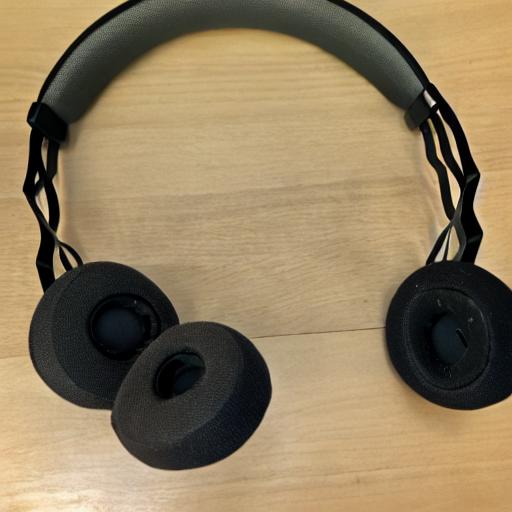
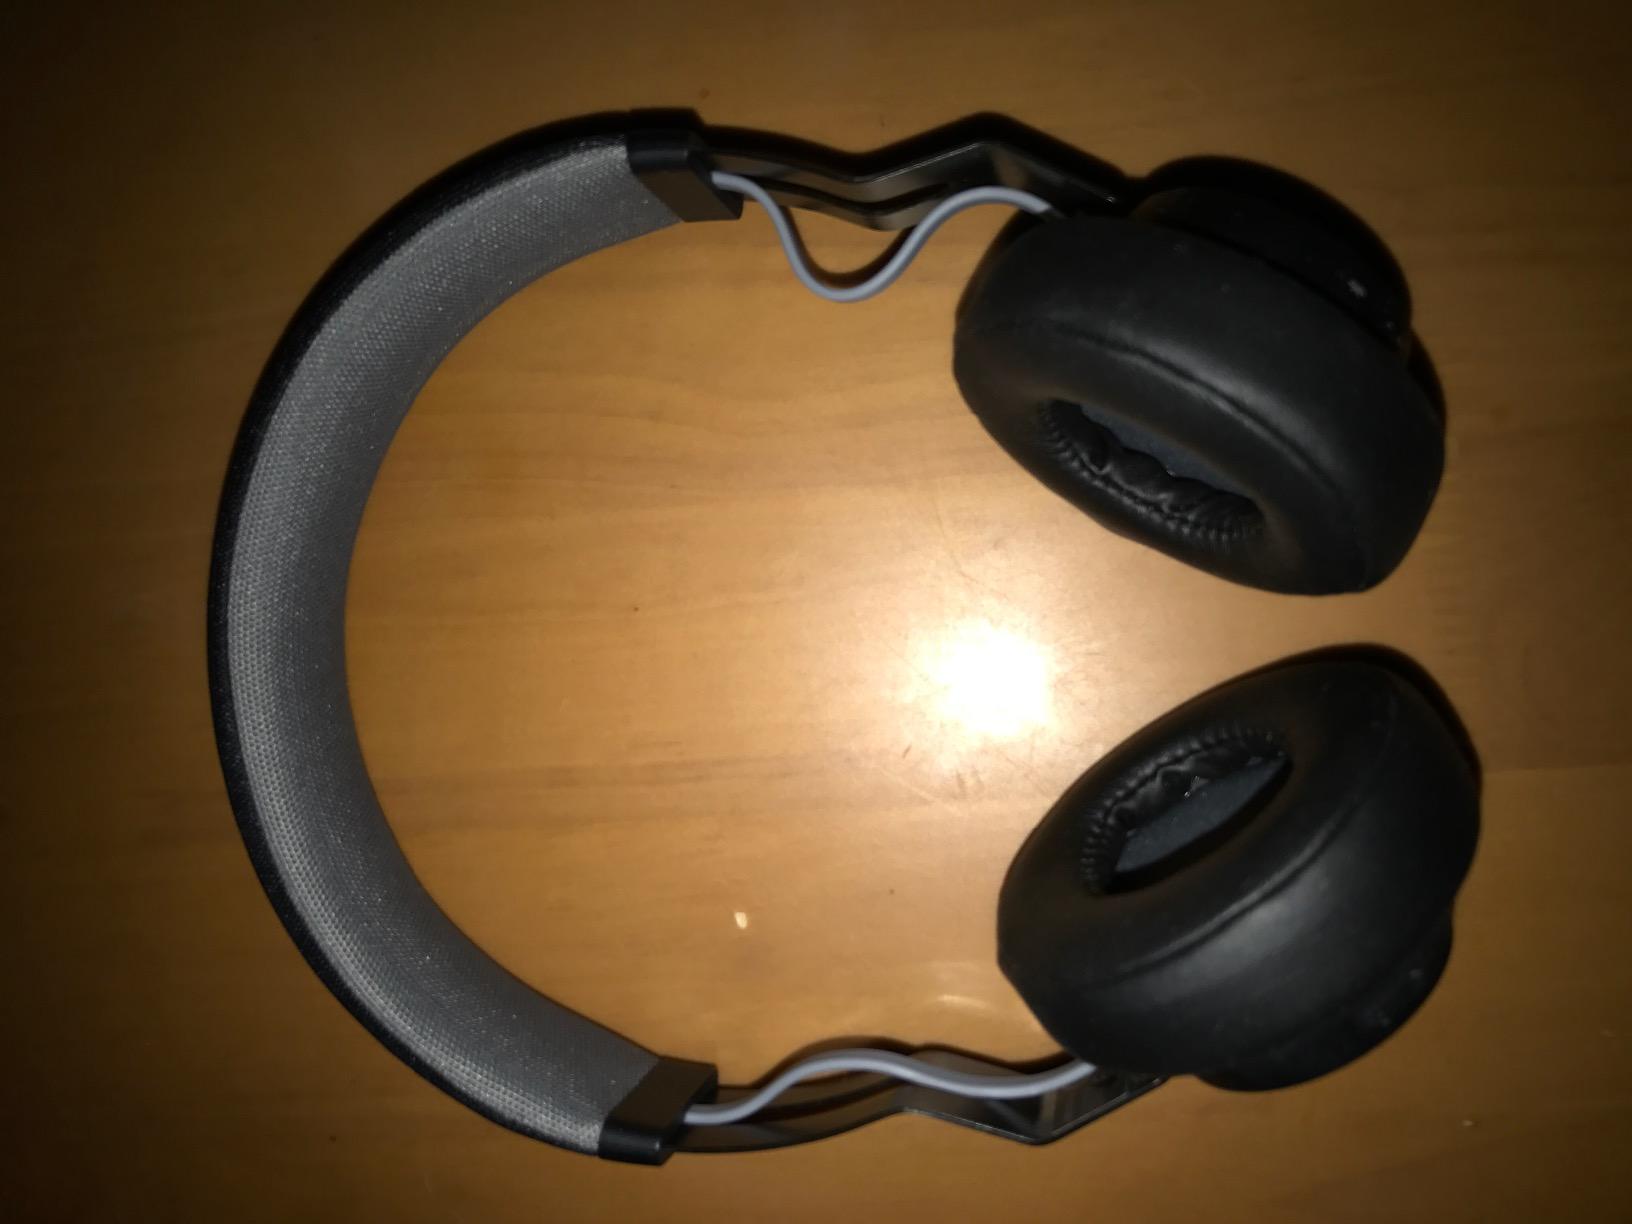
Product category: headphones
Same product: no